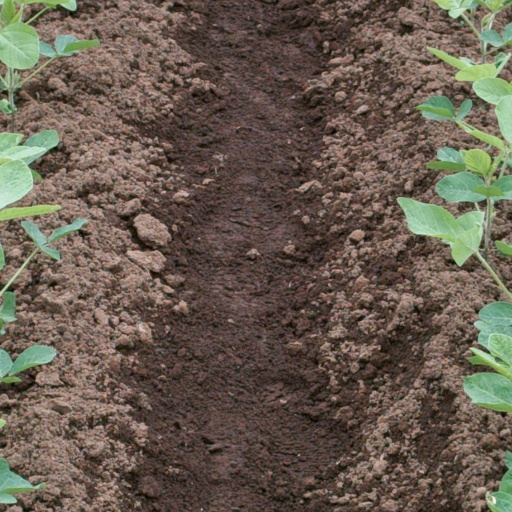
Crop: soybean